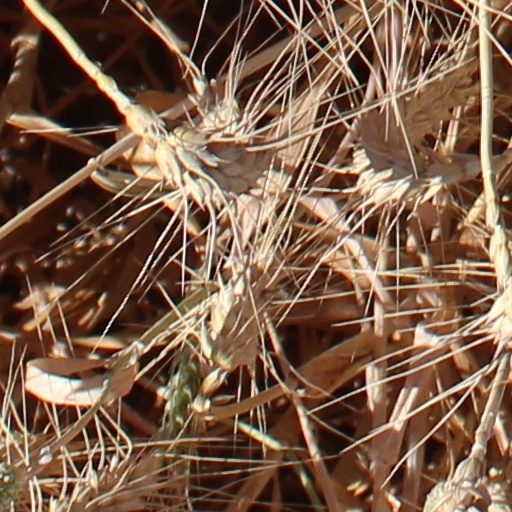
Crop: wheat